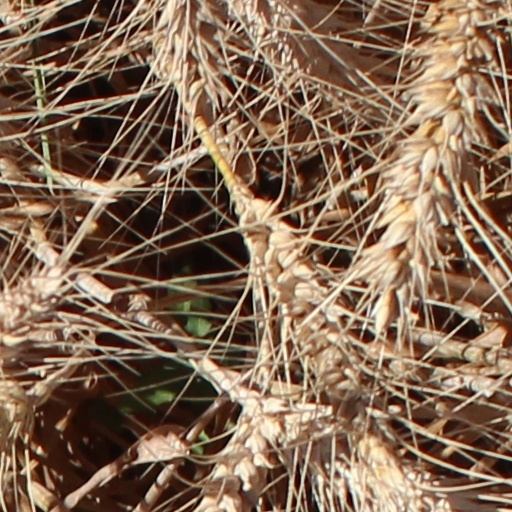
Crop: wheat